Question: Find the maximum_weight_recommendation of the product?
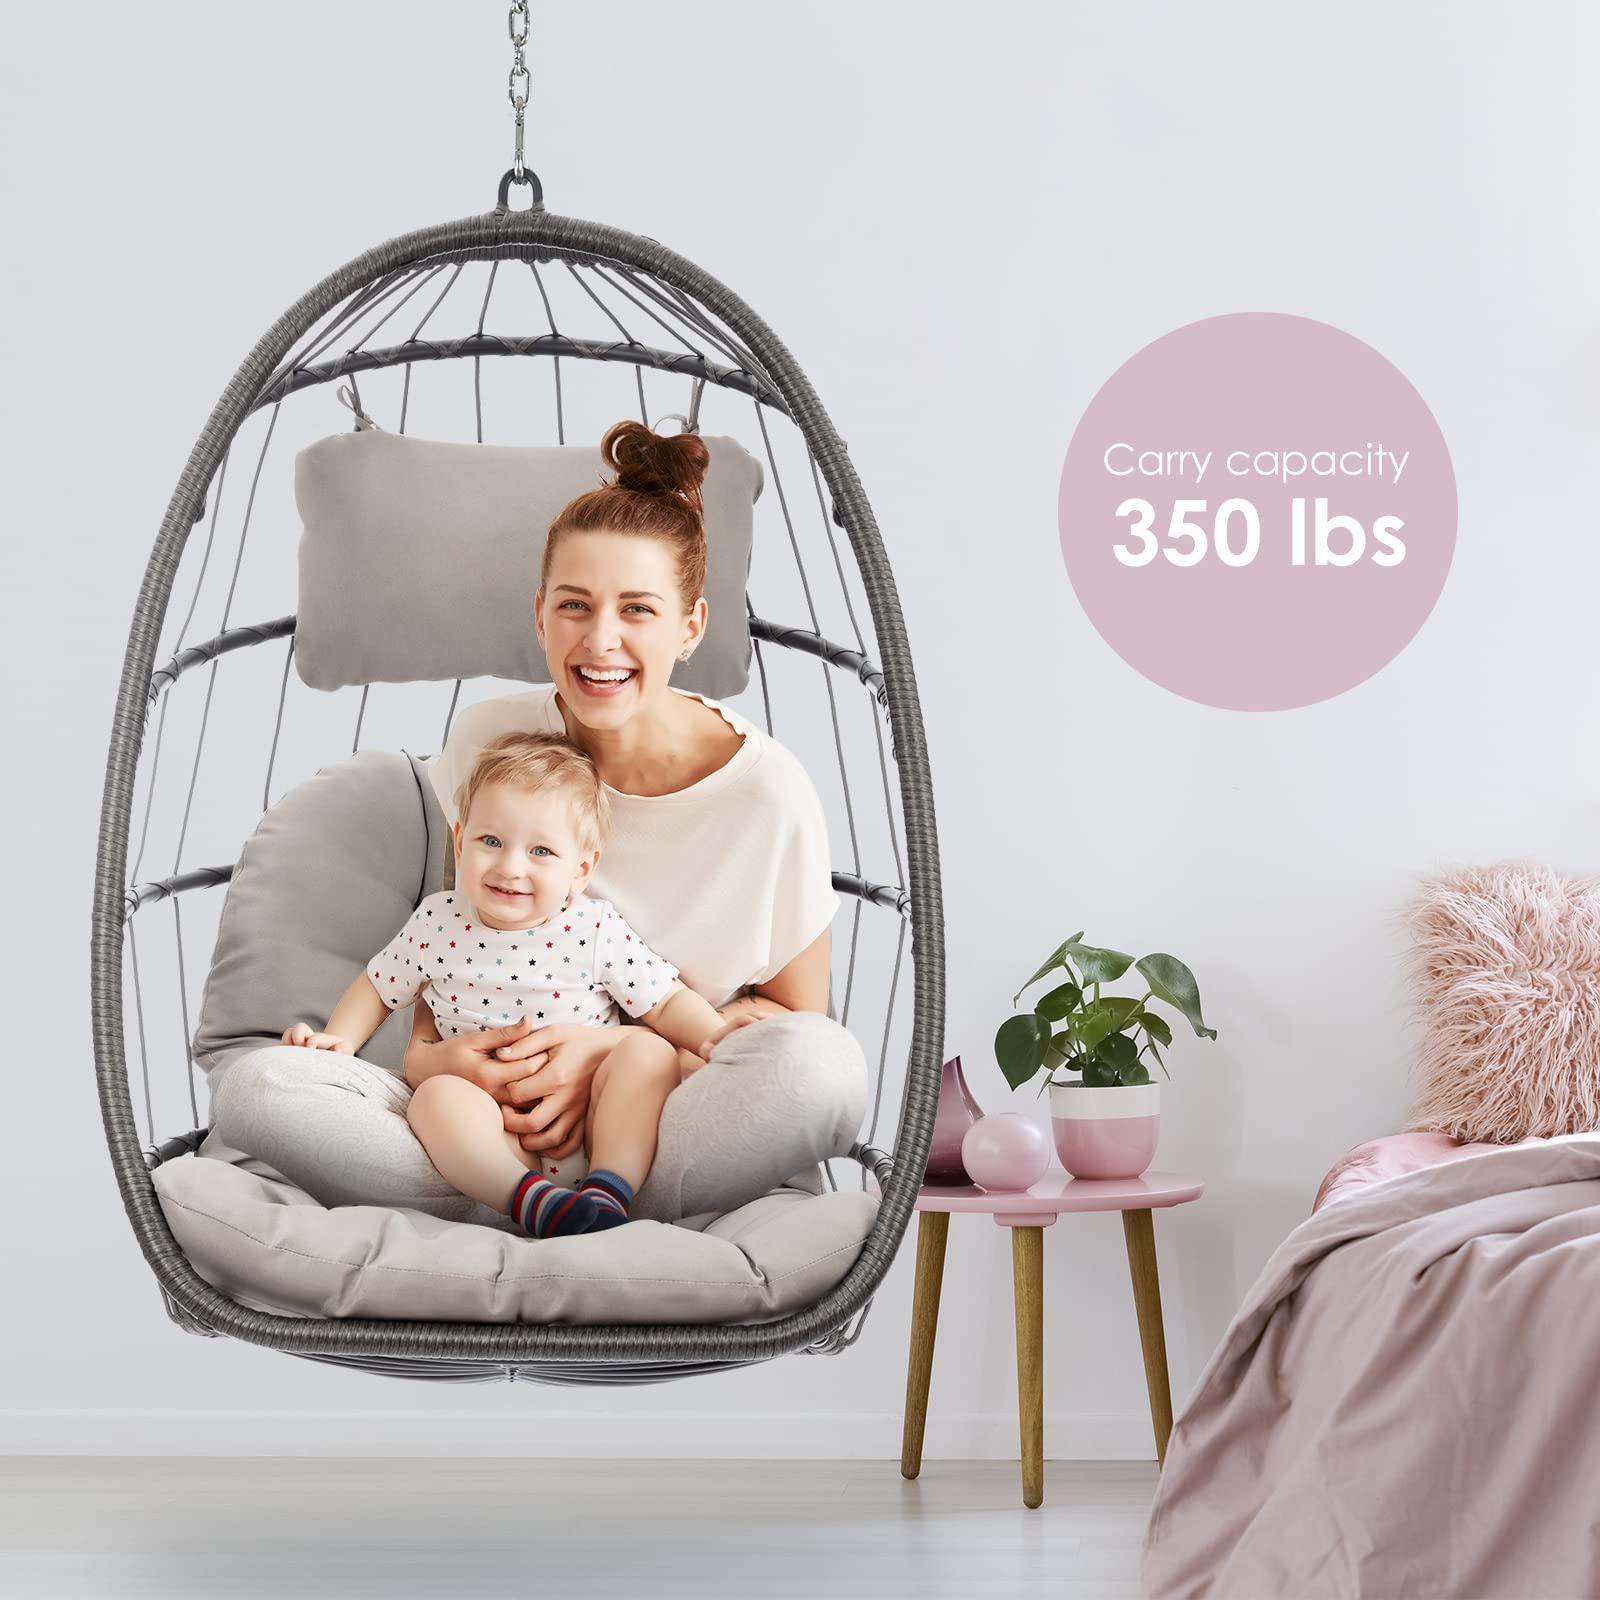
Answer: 350 pound